Kigo

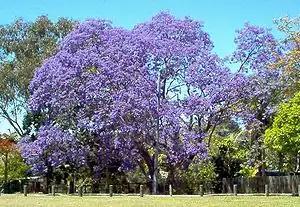
A large Jacaranda tree in full bloom

Different regions internationally have their own lists of kigo. The Southern California Haiku Study group created their own list, which includes regional weather like June gloom and smog, Forest fires, seasonal events like the Tournament of Roses Parade, and local flora like the Jacaranda.